A-Group culture

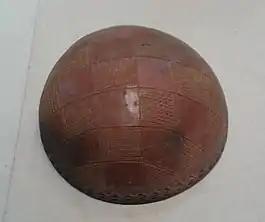

Almost all knowledge about the A-Group comes from cemeteries, as few settlements have been excavated. Cemetery L is a royal cemetery dating back to the A-Group, and excavated by archaeologist Bruce Williams. Cemetery L contains tombs of rulers and high officials, Cemetery V contains tombs of other officials, and Cemetery W exclusively contains burials of people with lesser status. Excavations at Cemetery L yielded an incense burner, which was adorned with ancient Egyptian royal iconography. Williams asserted that the royal monarchy of Egypt originated in Qustul. He based his reasoning on Cemetery L from three archaeological finds: the size of the tombs, their expensive contents, and royal iconography (such as pottery vessels and stone censers).